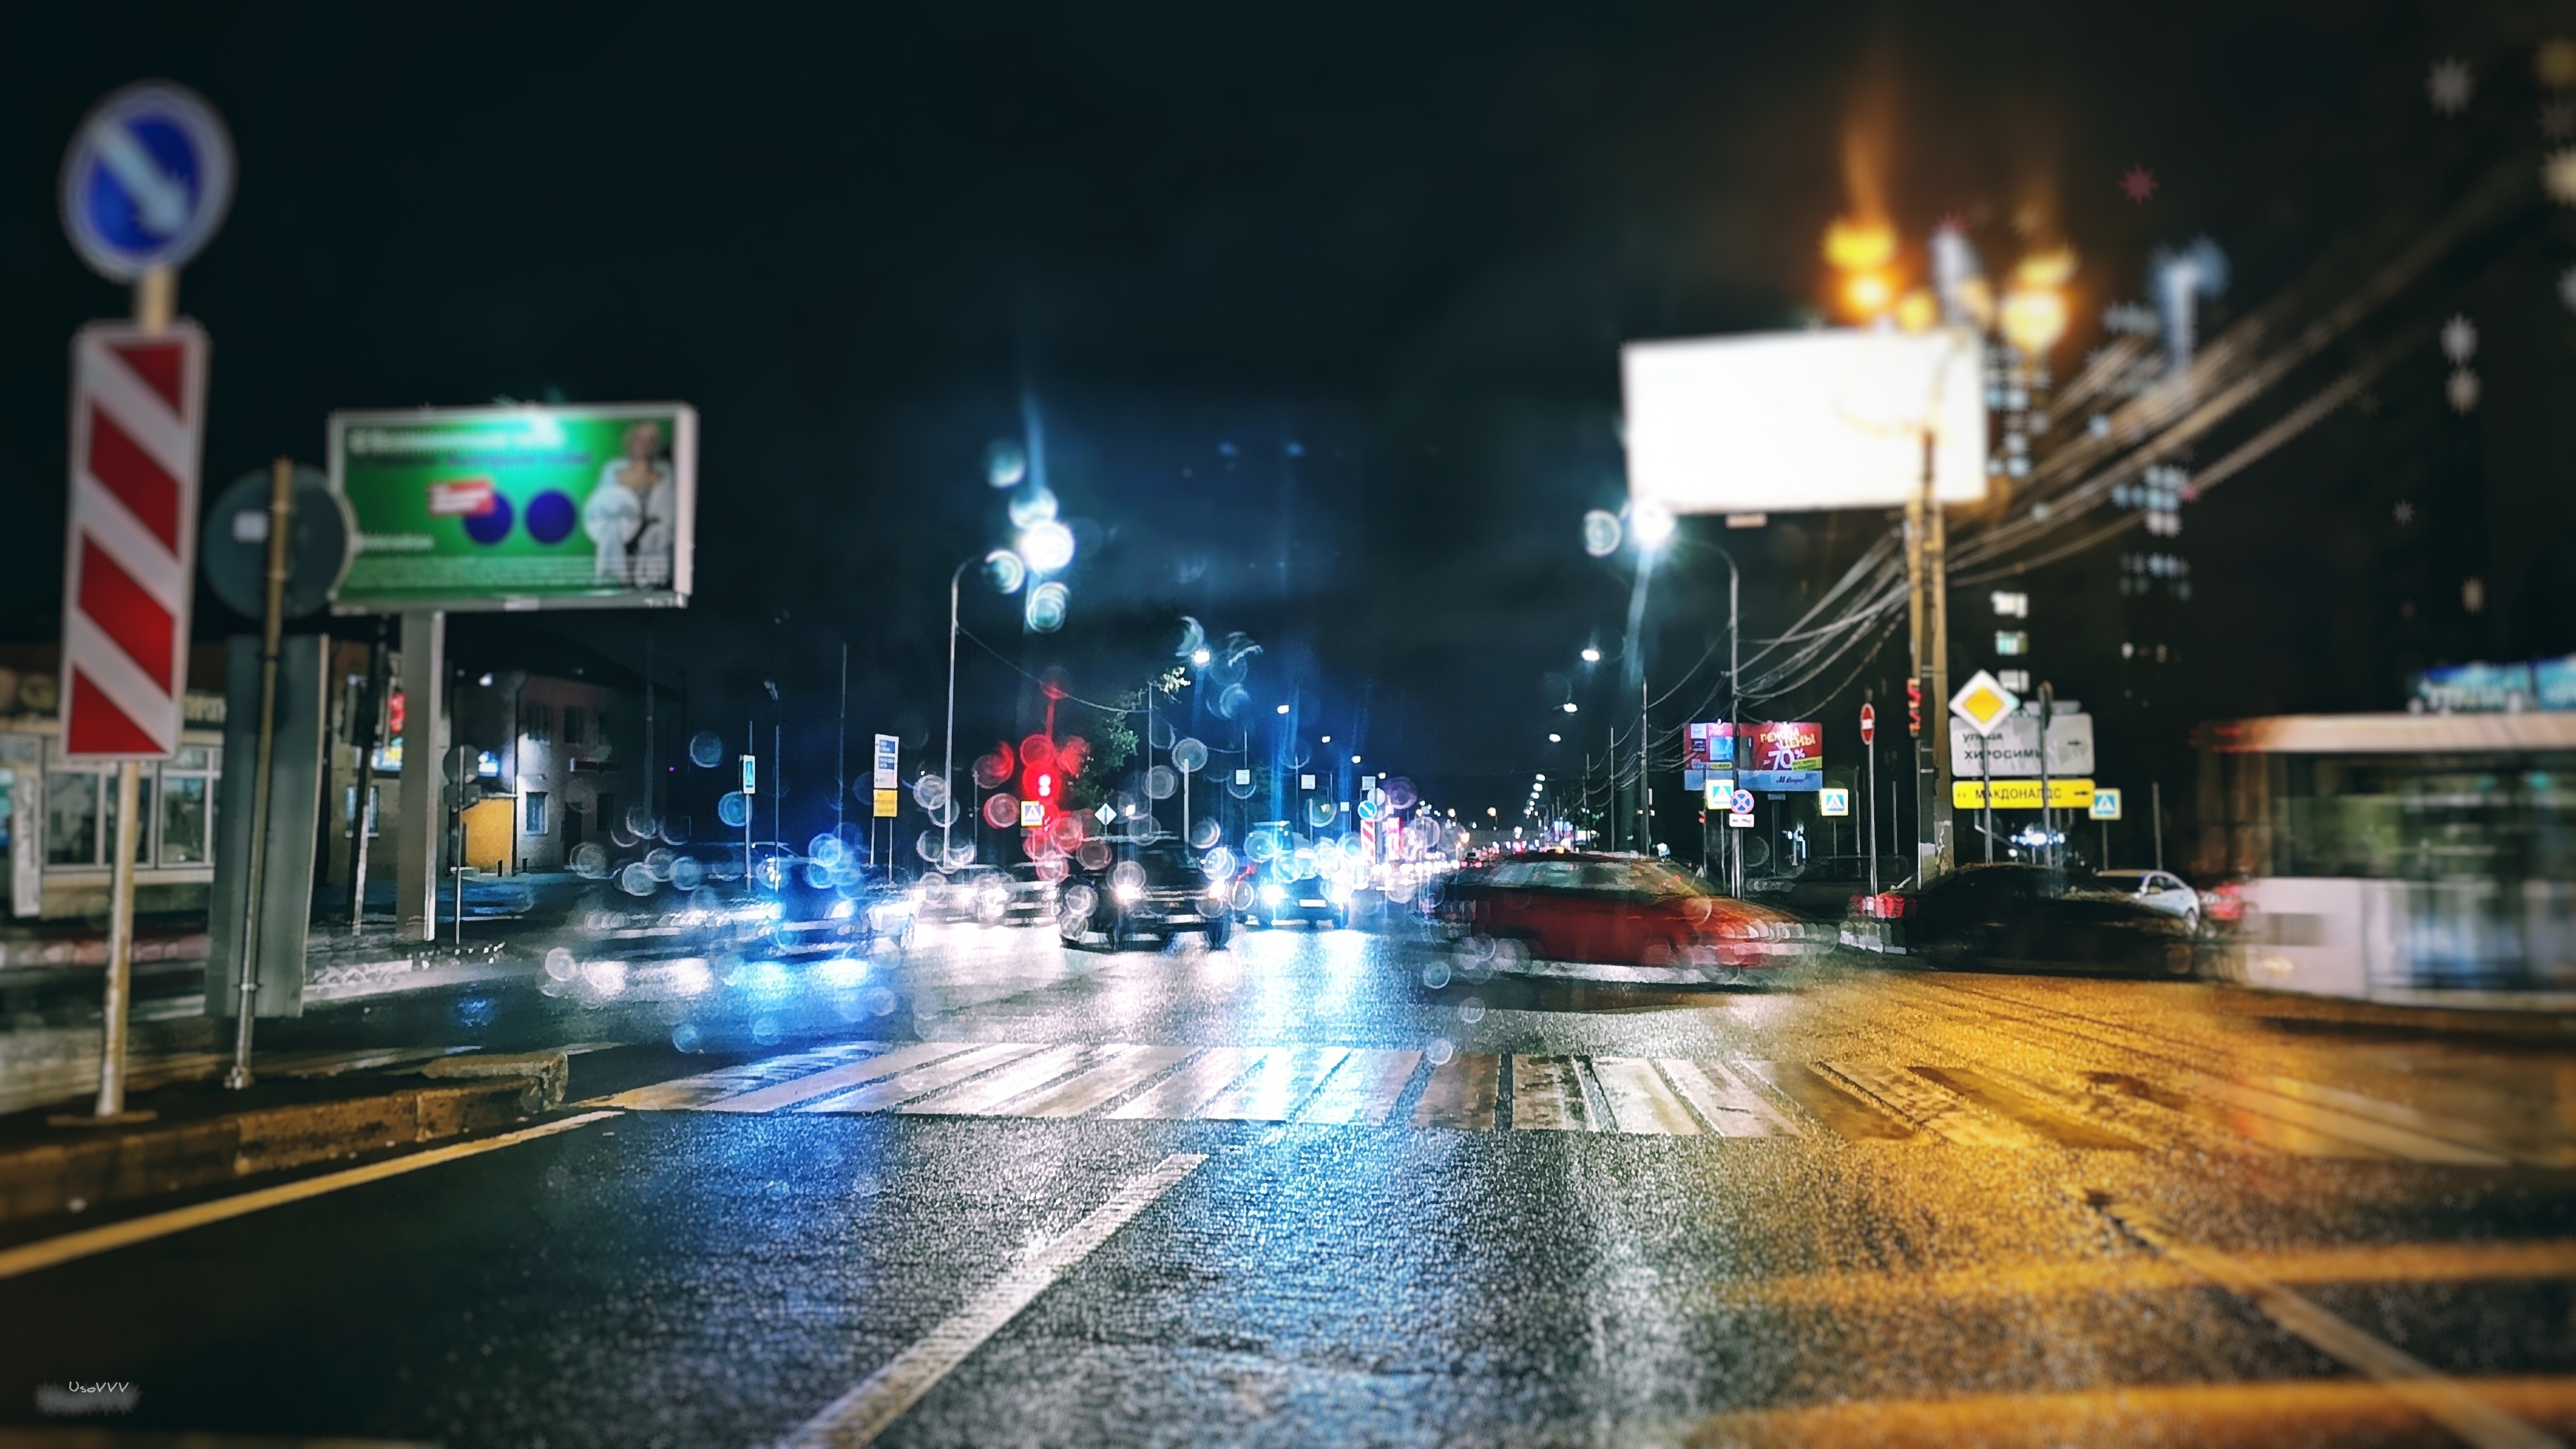
night, light, shine, city, cars, natural, sky, metropolitan area, rain, urban area, street light, street, town, lane, lighting, automotive lighting, road, traffic, metropolis, infrastructure, headlamp, thoroughfare, midnight, downtown, pedestrian, darkness, asphalt, road surface, evening, vehicle, building, light fixture, pedestrian crossing, intersection, nonbuilding structure, car, precipitation